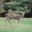
Label: deer